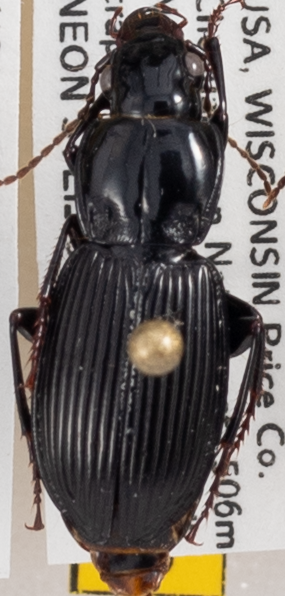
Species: Pterostichus novus
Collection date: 2021-08-24
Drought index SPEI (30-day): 0.578
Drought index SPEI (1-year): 0.144
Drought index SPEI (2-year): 1.242